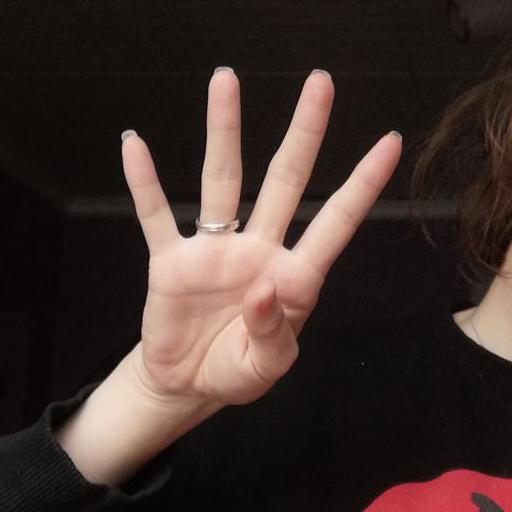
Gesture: four